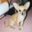
Label: dog